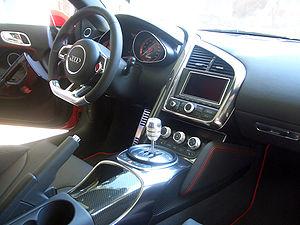
L'Audi R8 est une voiture de sport du constructeur allemand Audi. C'est le premier coupé GT deux-places de la marque qui rivalise ainsi avec les marques historiques de ce segment : Porsche, Ferrari, Corvette ou Aston Martin.